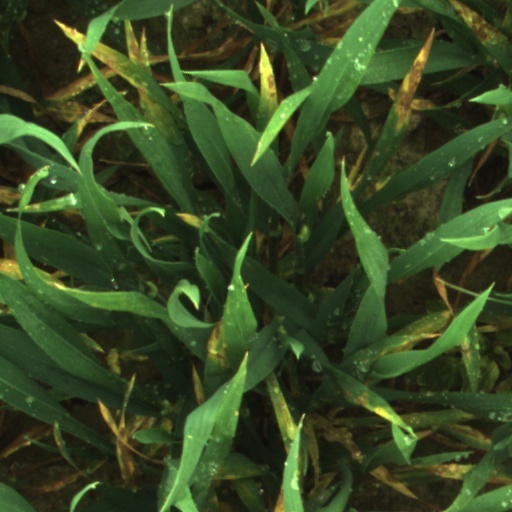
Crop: wheat